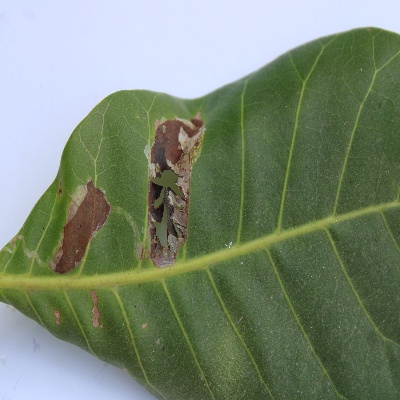
Crop: Cashew
Condition: leaf miner